Failures of water supply and sanitation systems

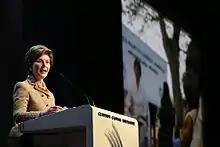
US First Lady Laura Bush announces partnership with Case Foundation on PlayPumps

The PlayPump, which was endorsed by celebrities and US First Lady Laura Bush and former US President Bill Clinton, fell out of favor. Many were uninstalled. Critiques included that it was too expensive, too hard to maintain, and used child labor. A UNICEF report called the organization's work technology-driven and recommended meaningful community engagement and transparency on the use of funds.